Frederic Tudor

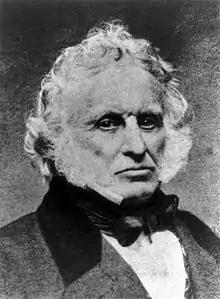

Frederic Tudor (September 4, 1783 – February 6, 1864) was an American businessman and merchant. Known as Boston's "Ice King", he was the founder of the Tudor Ice Company and a pioneer of the international ice trade in the early 19th century. He made a fortune shipping ice cut from New England ponds to ports in the Caribbean, Europe, and as far away as India and Hong Kong.